Corgi Toys

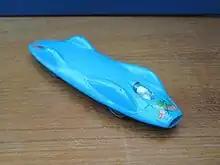
153 Proteus-Campbell Bluebird

Throughout the company's history, Corgi Toys have been closely associated with modelling Grand Prix and Formula 1 racing cars. The first issued was the Vanwall Grand Prix car (150) issued in July 1957. Finished in green and carrying racing number 3, it was a scale model of the car driven by Stirling Moss. This was followed in December 1958 by a BRM Grand Prix car (106) also with green paintwork, and both cars featured in the Racing Car Set (GS5) from 1958, along with the Lotus XI Le Mans racing car (151) from July 1958. The Vanwall, however, had been re-coloured red.